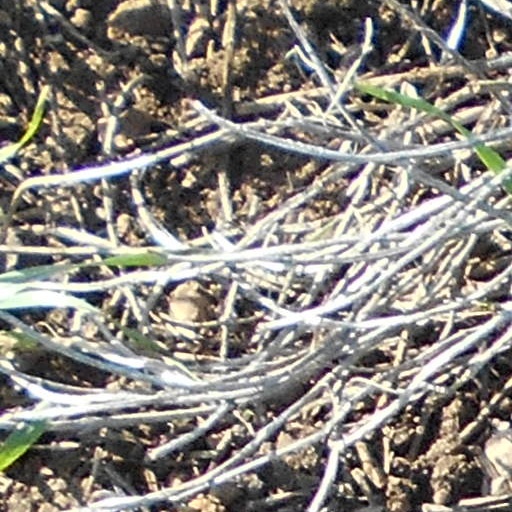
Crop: wheat